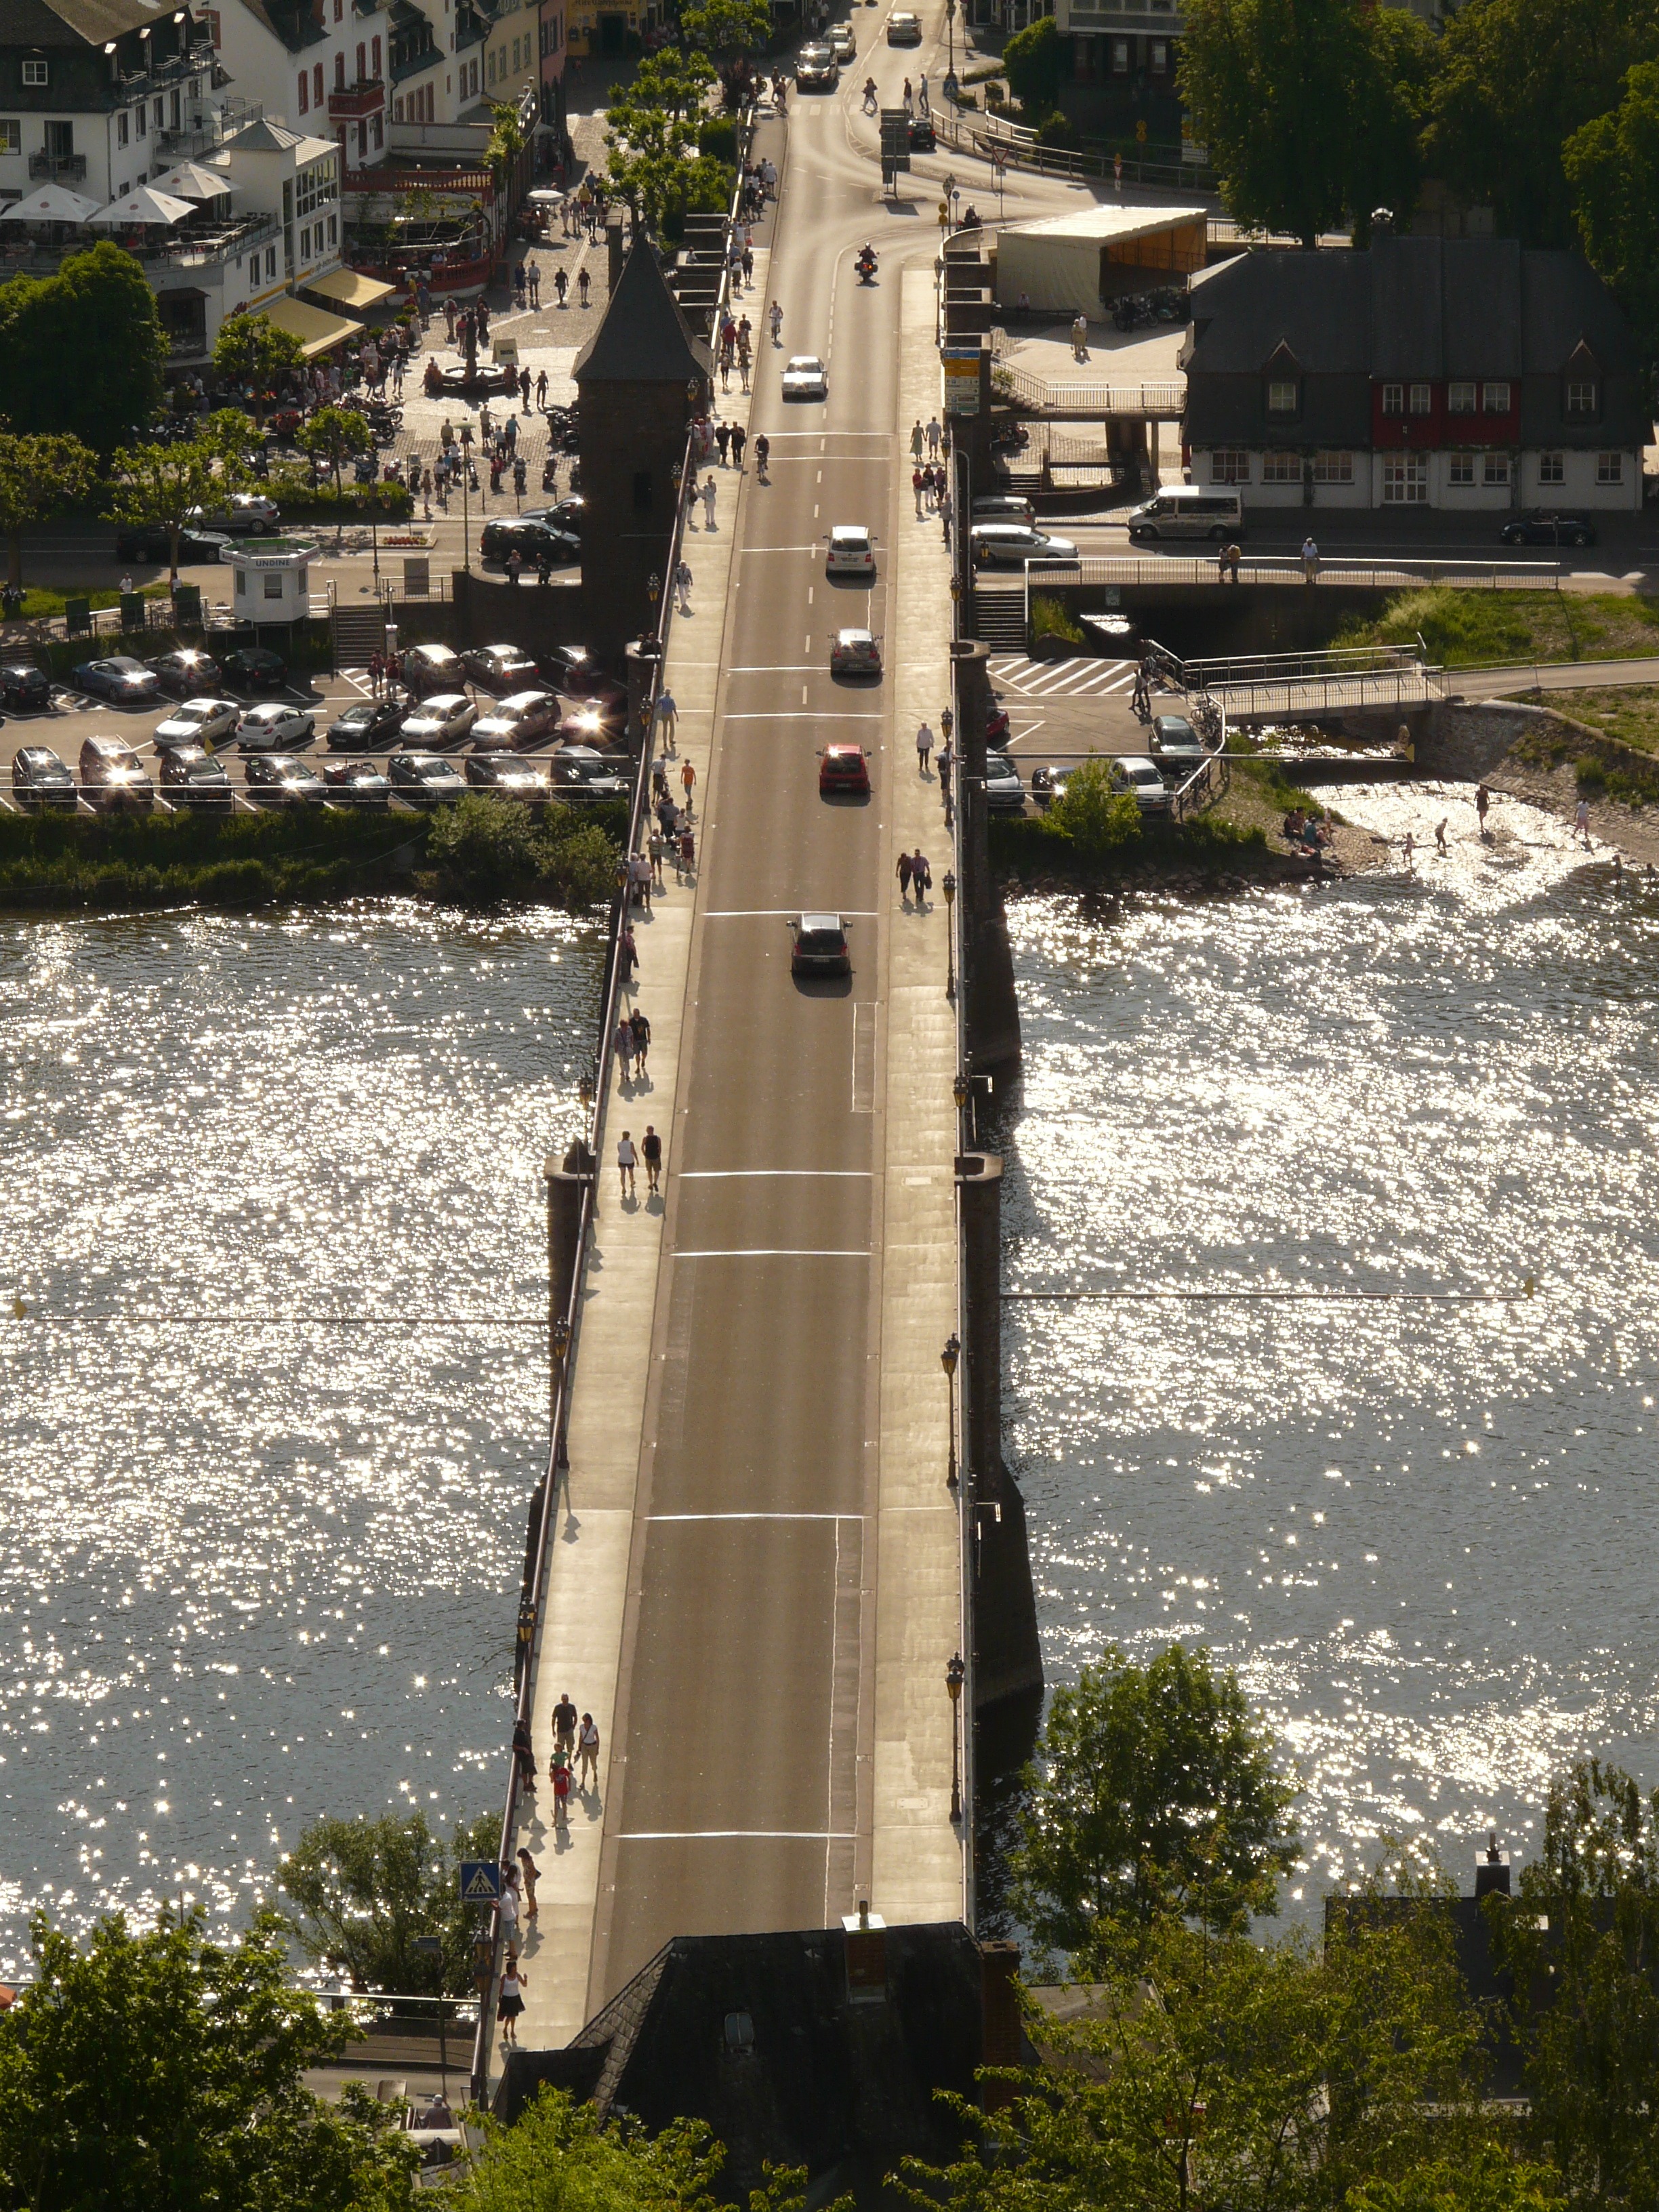
road, bridge, traffic, river, monument, tower, landmark, waterway, memorial, autos, mosel, cochem